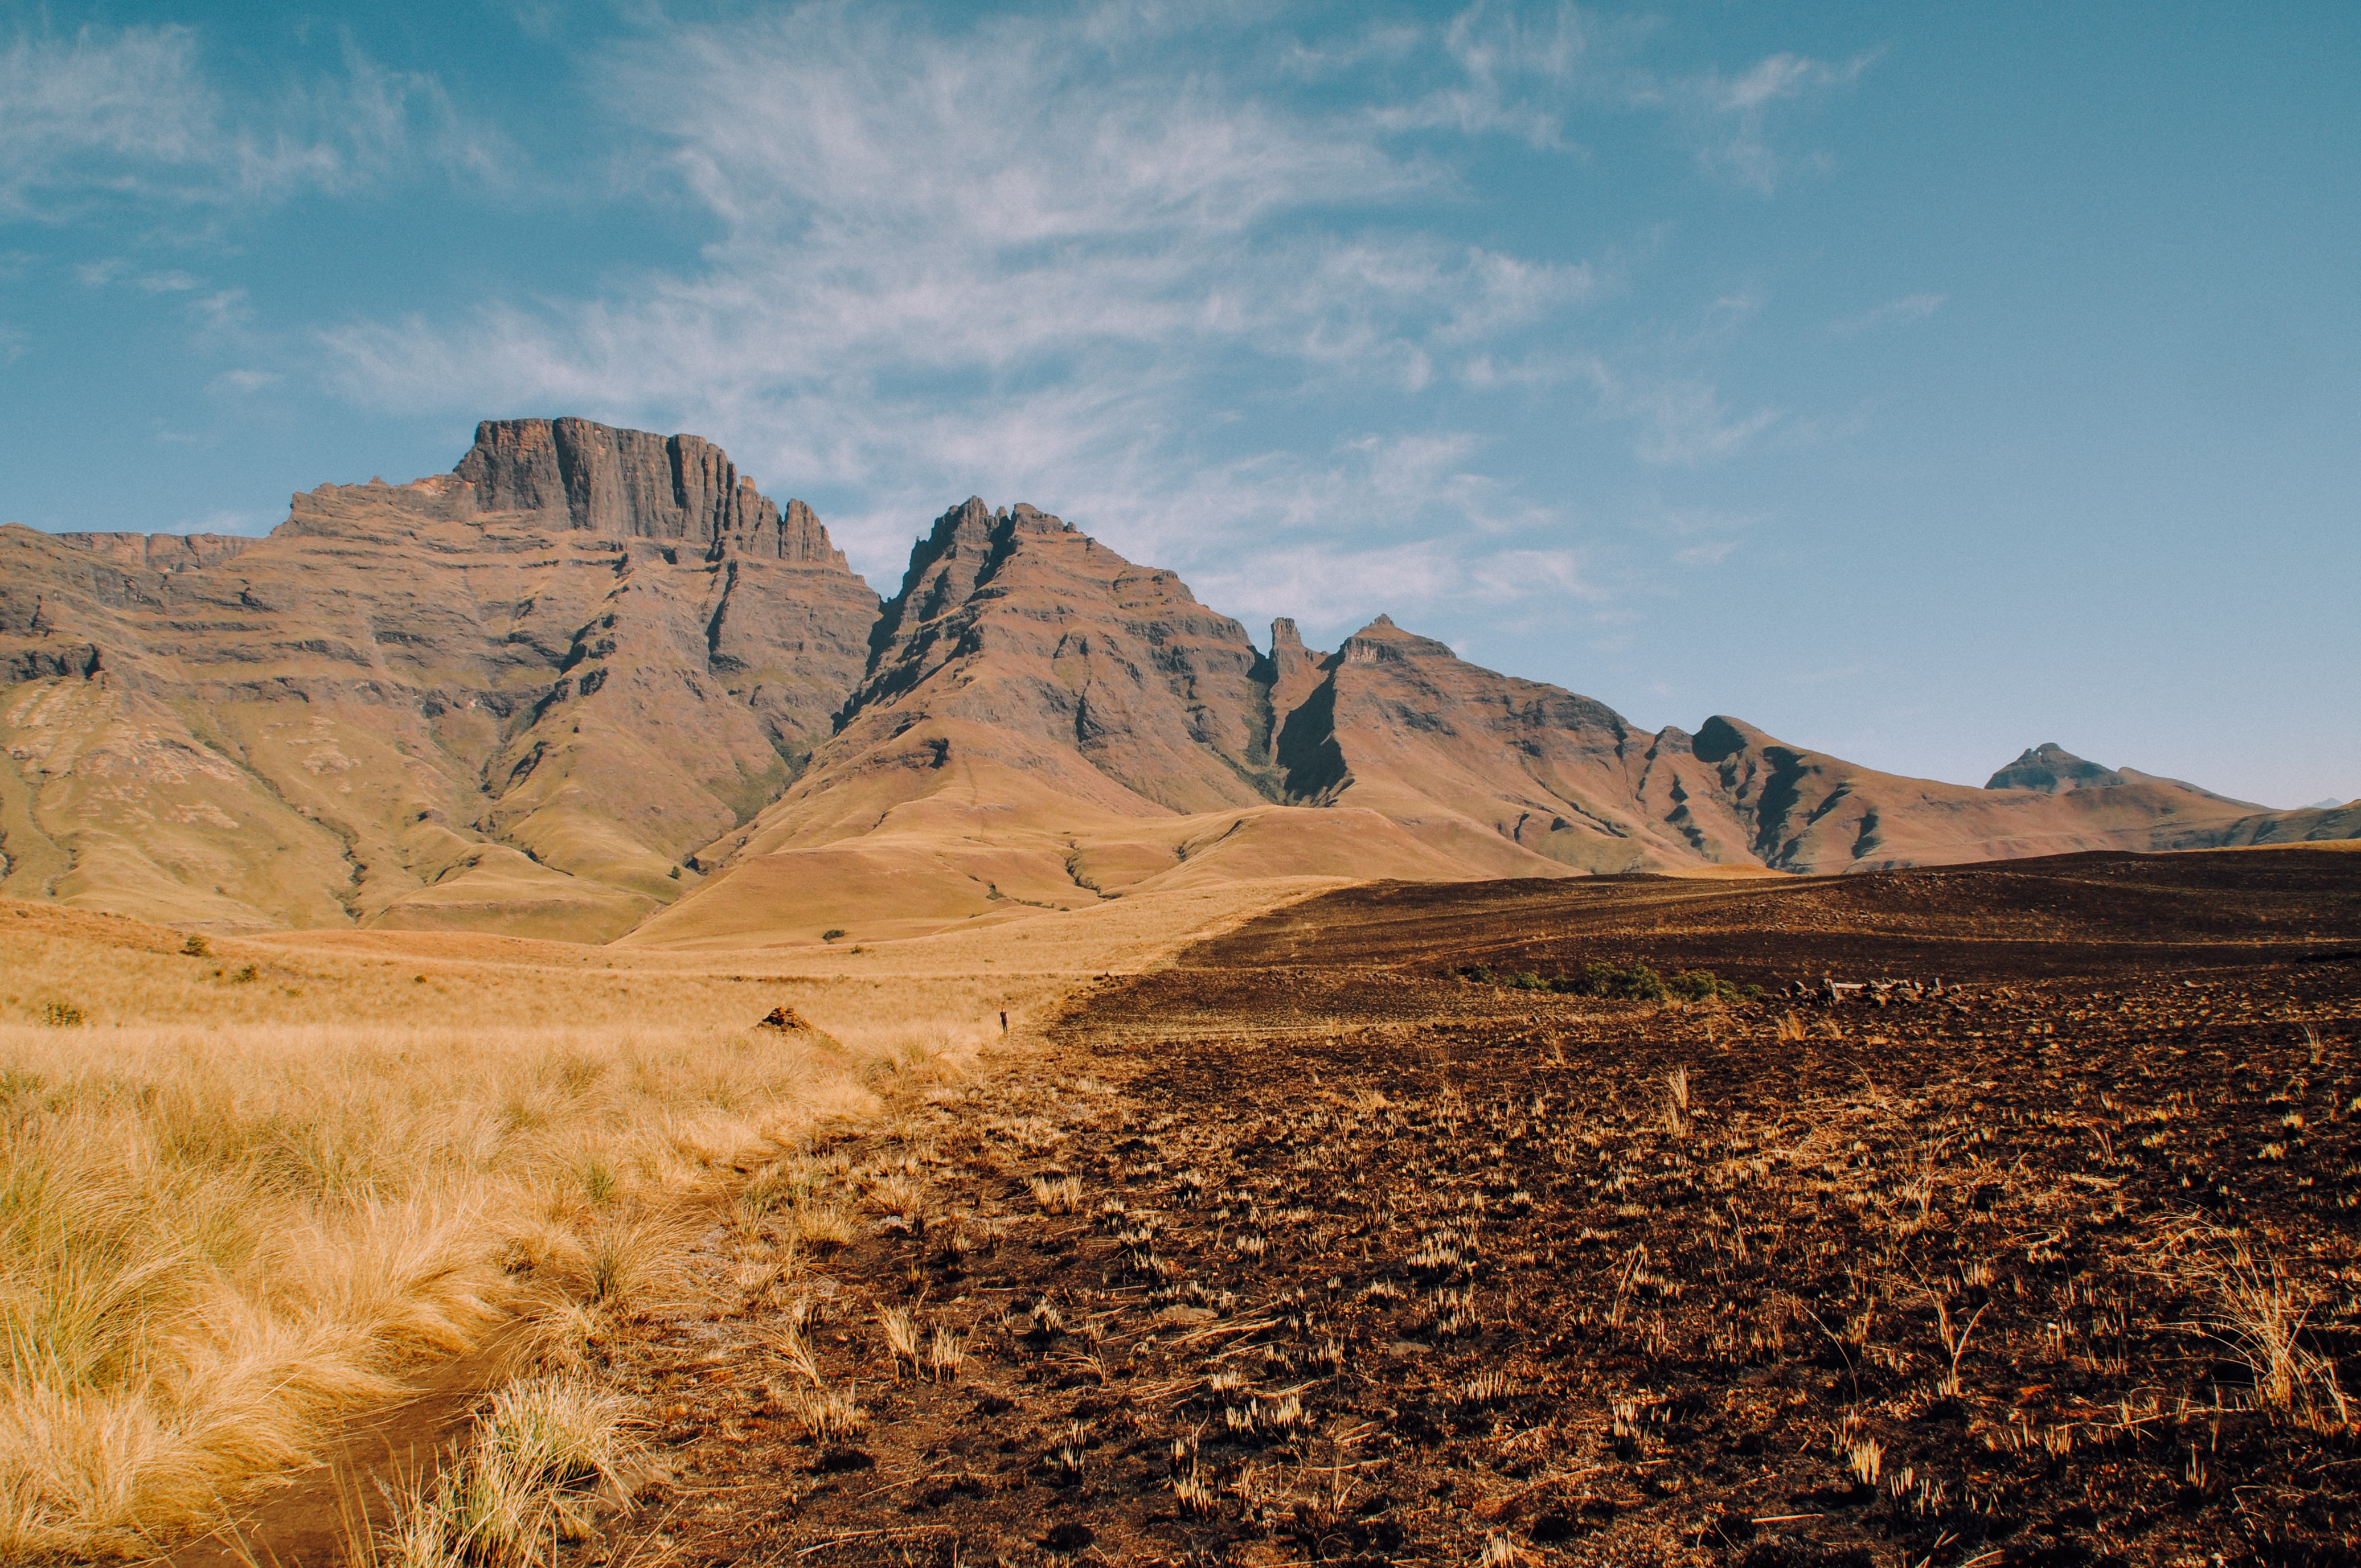
landscape, nature, sand, rock, wilderness, mountain, sky, sunset, prairie, hill, arid, desert, dawn, barren, valley, dry, remote, scenic, soil, bare, ridge, plain, cloudscape, dry grass, outdoors, hills, clouds, geology, daylight, mountains, grassland, badlands, withered, plateau, ecosystem, wadi, butte, steppe, landform, natural environment, geographical feature, mountainous landforms